Praga V3S

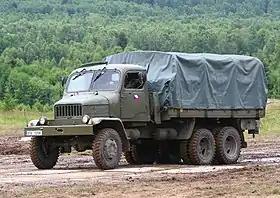
Praga V3S of Czech Army

The Praga V3S (Vojenský třítunový speciál/ Military 3ton Special) is an all-terrain multi-purpose truck, produced between 1953 and 1990 in Czechoslovakia. It was designed for the armed forces and was also exported to 72 countries. Praga produced the truck until 1964, then the Avia company until around 1986, after which the Bratislava company BAZ rolled out these vehicles until 1990. Around 130,000 units were manufactured. The truck was among the best off-road cargo vehicles of its time and the Czechoslovak Army used it for more than half a century. It was the longest produced Czechoslovak truck and it still serves in Czech Army for more than 70 years, despite being slowly replaced by Tatra 810 and Tatra 815.